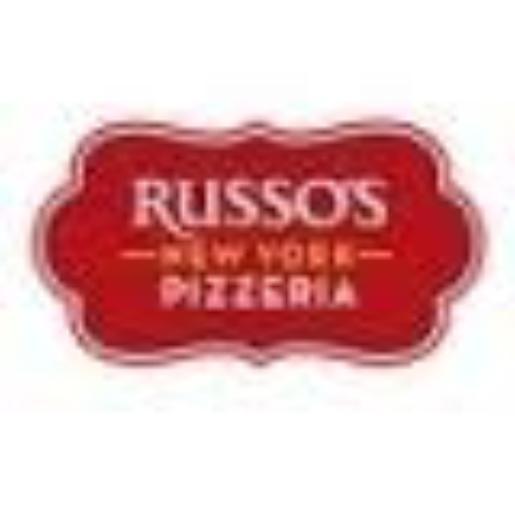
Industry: Food